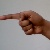
The image shows a hand gesture representing the letter 'G' in Indian Sign Language.